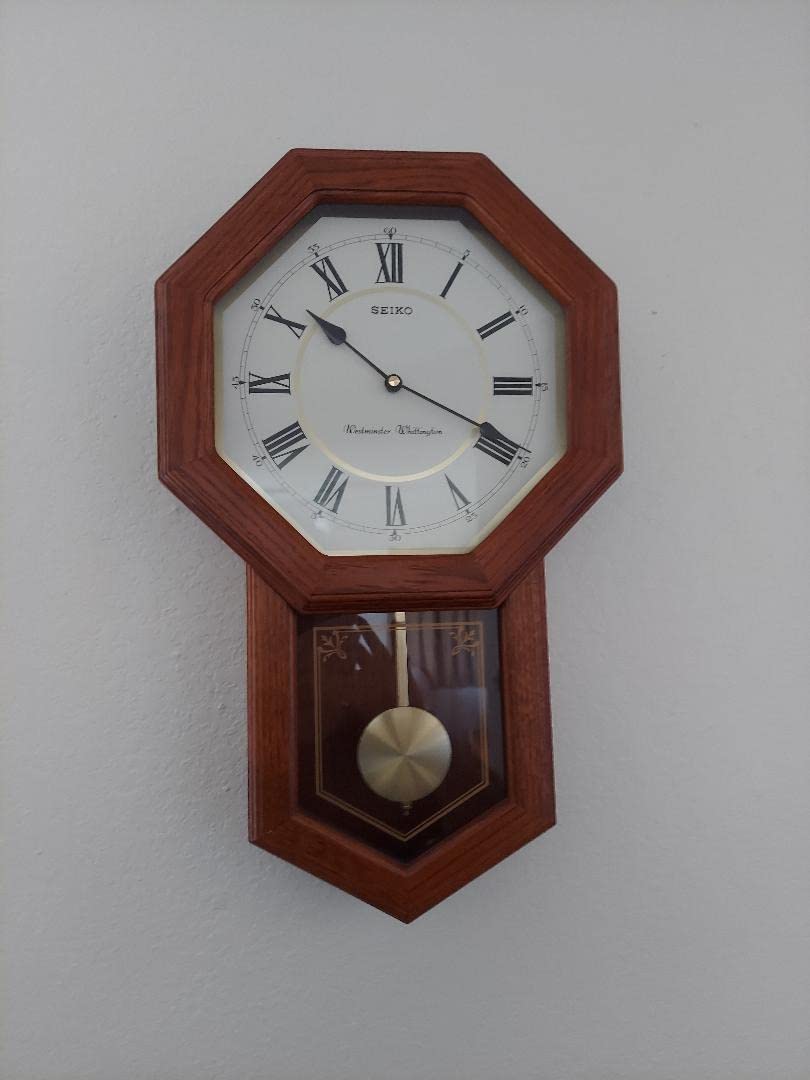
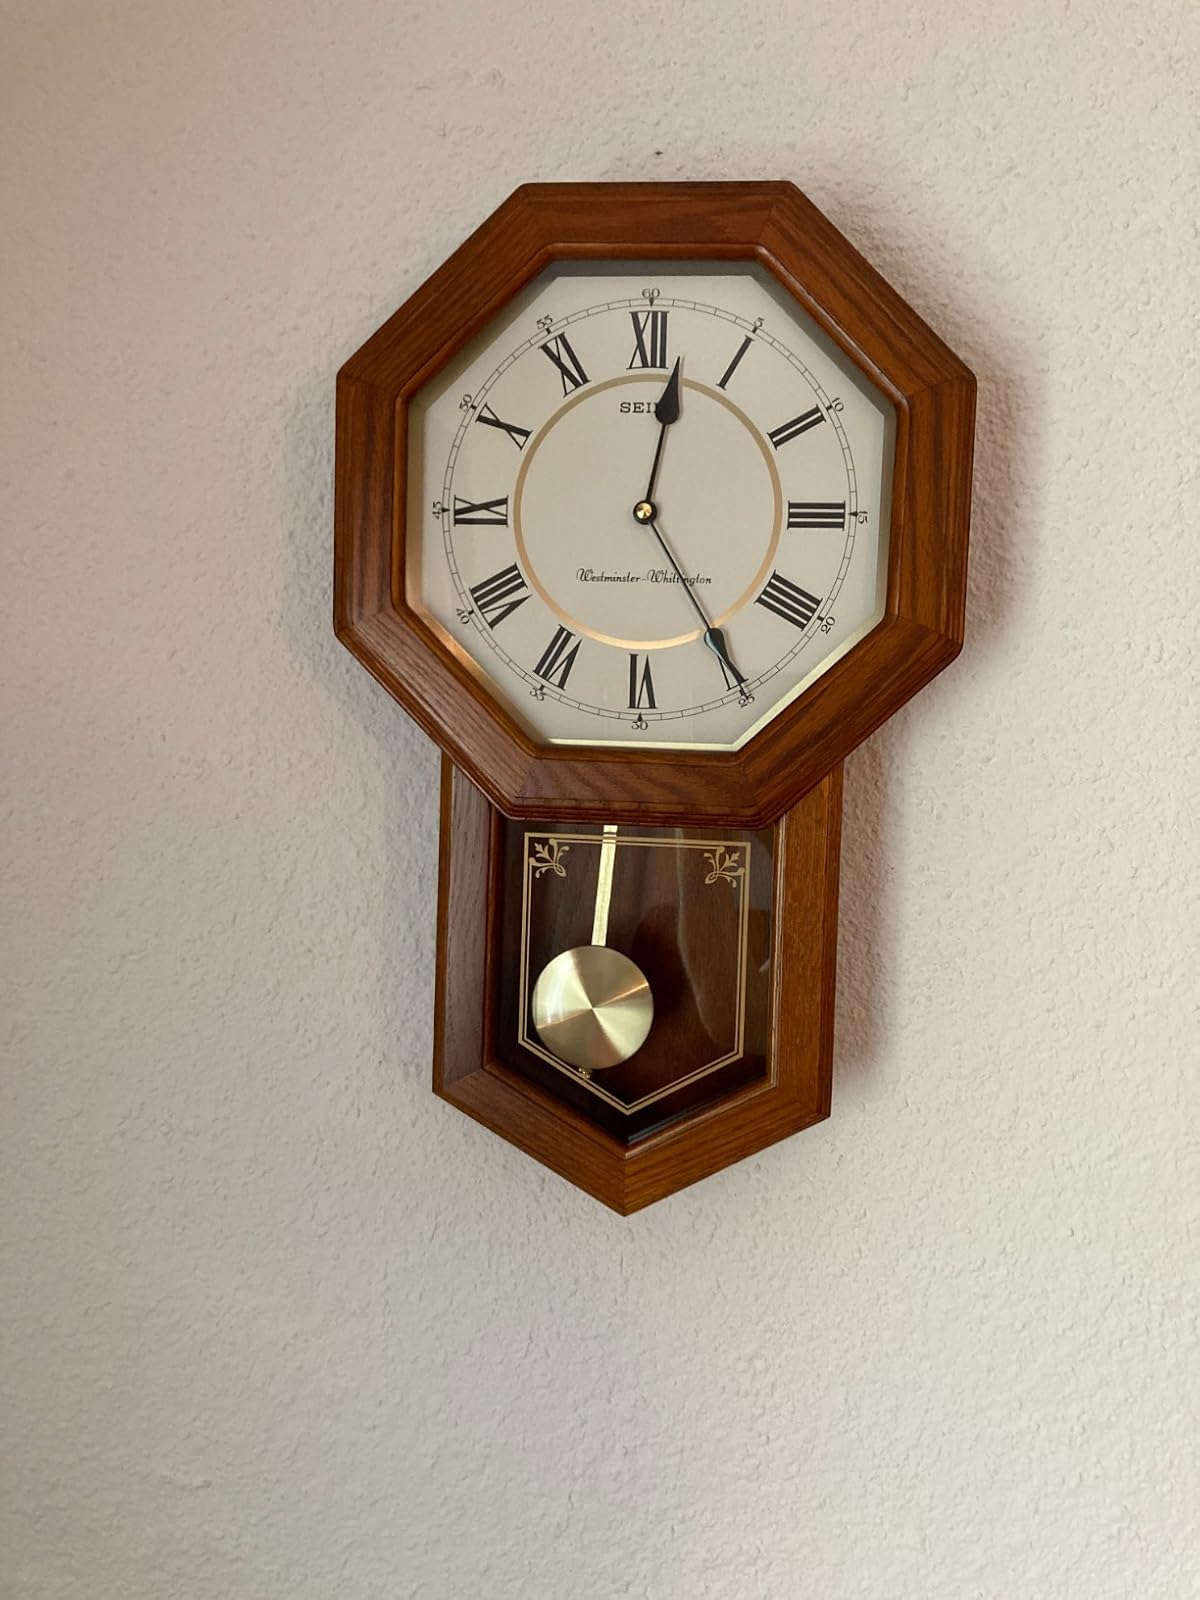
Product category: clock
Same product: yes